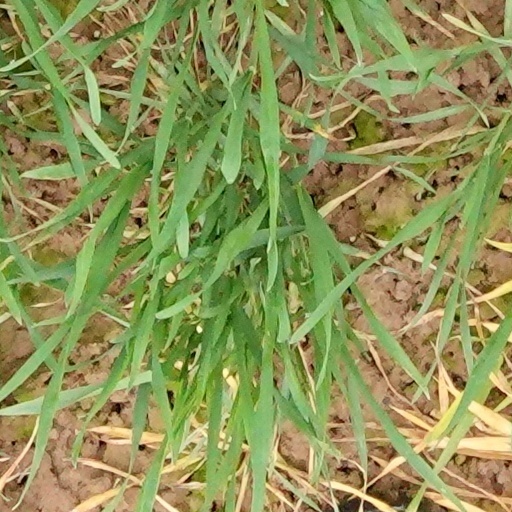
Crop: wheat